Turuma

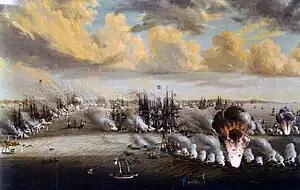
Contemporary Swedish painting of the battle of Svensksund where one turuma participated

Seven turumas were built for the Swedish navy before the Russian war of 1788–1790, and another six were complete during the war, with one more built after 1790. Altogether fourteen turumas were completed, making it the most common of the four archipelago frigate types. At the outbreak of war in 1788, they formed the core of the archipelago flotilla in Finland. They were used to support amphibious operations and to conduct raids on the Russian archipelago fleet, while at the same time acting as a sea-borne flank support for the Swedish army on the Finnish mainland. Turumas fought in both the first and second battles of Svensksund. In the first in August 1789, six turumas made up the bulk of the firepower of the larger Swedish vessels, while at the second in July 1790, it was reduced to just one ship.